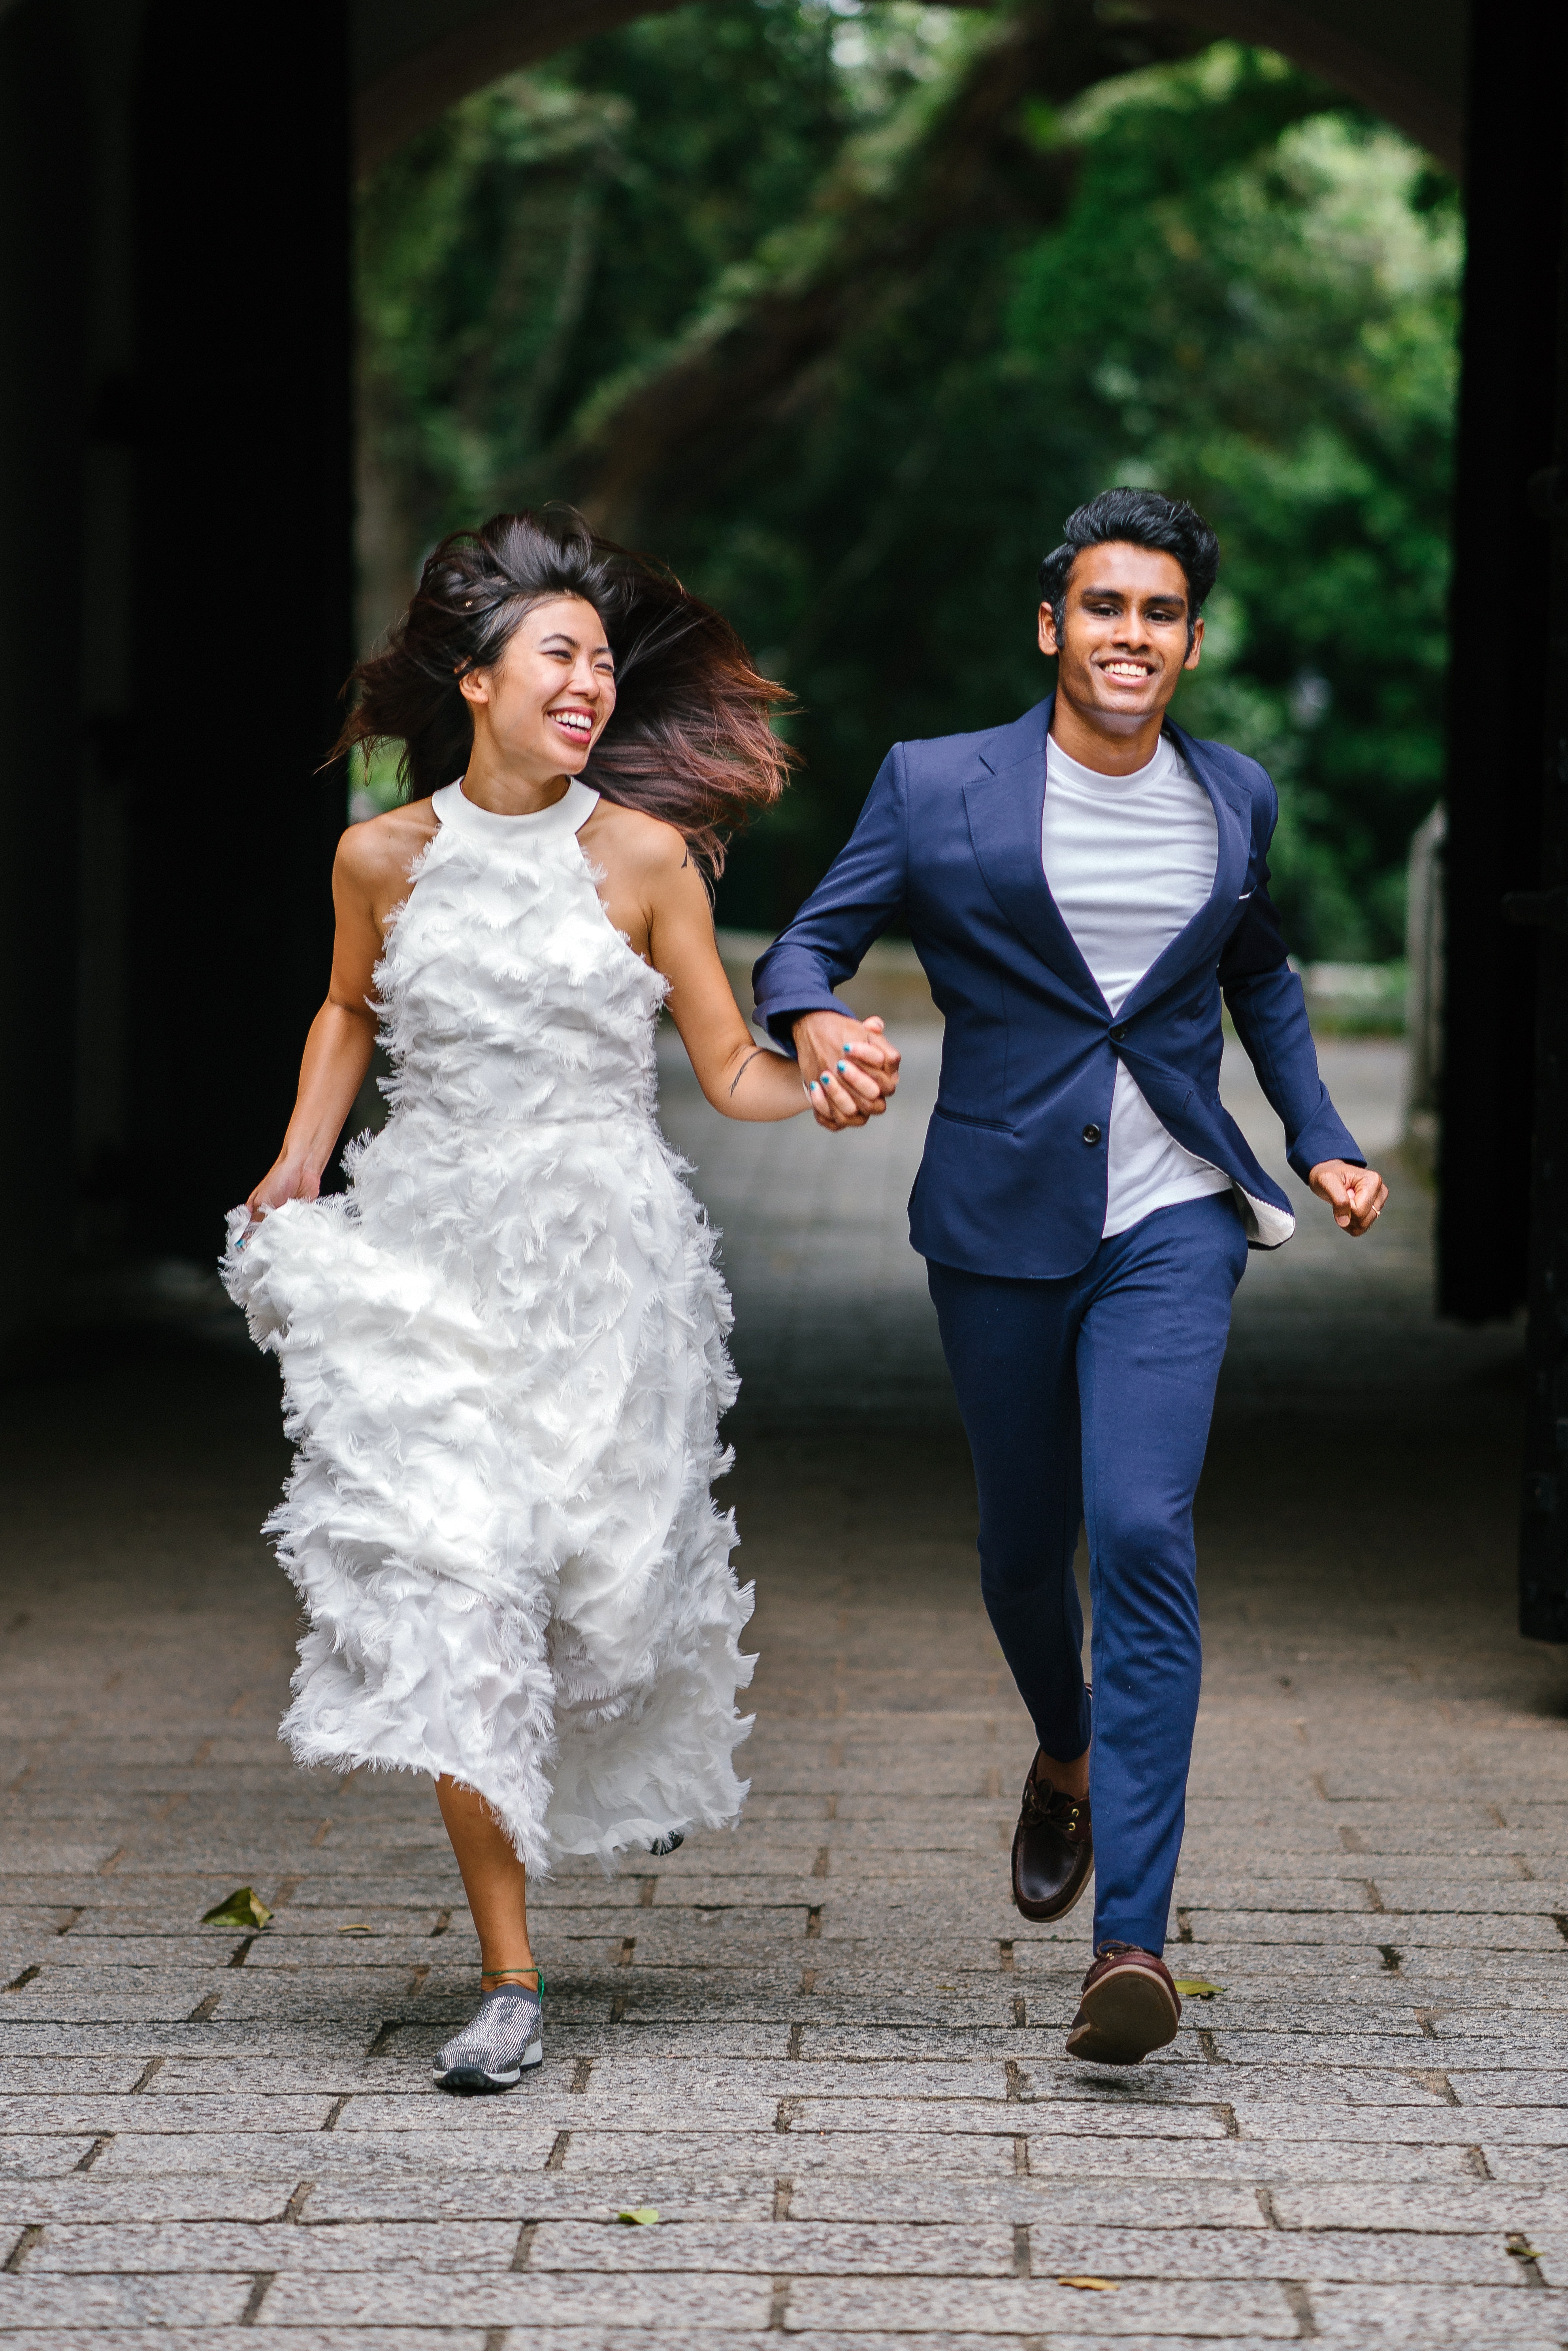
woman, photograph, wedding dress, bride, bridal clothing, gown, dress, beauty, groom, wedding, lady, girl, formal wear, fun, ceremony, fashion, marriage, event, photo shoot, smile, suit, happiness, wedding reception, walking, haute couture